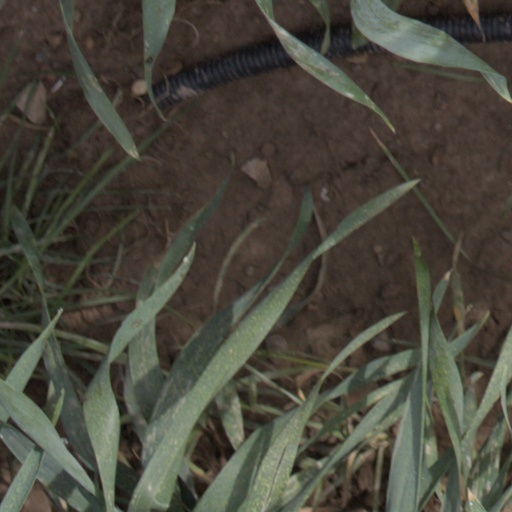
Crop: wheat